Marble

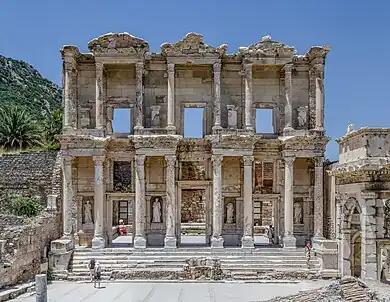
The Library of Celsus in Ephesus, Turkey. Turkey is the largest marble exporter in the world.

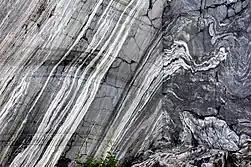
Marble wall of Ruskeala, Republic of Karelia, Russia

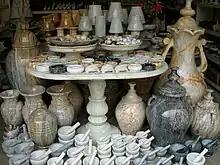
Marble products in Romblon, Philippines

Marble is a rock composed of calcium and magnesium carbonate, mostly white and pink. Common marble varieties are granular limestone or dolomite. The hardness of marble is very high, because the internal structure of the rock is very uniform after long-term natural aging, and the internal stress disappears, so the marble will not be deformed due to temperature, and has strong wear resistance. It is a popular building material.